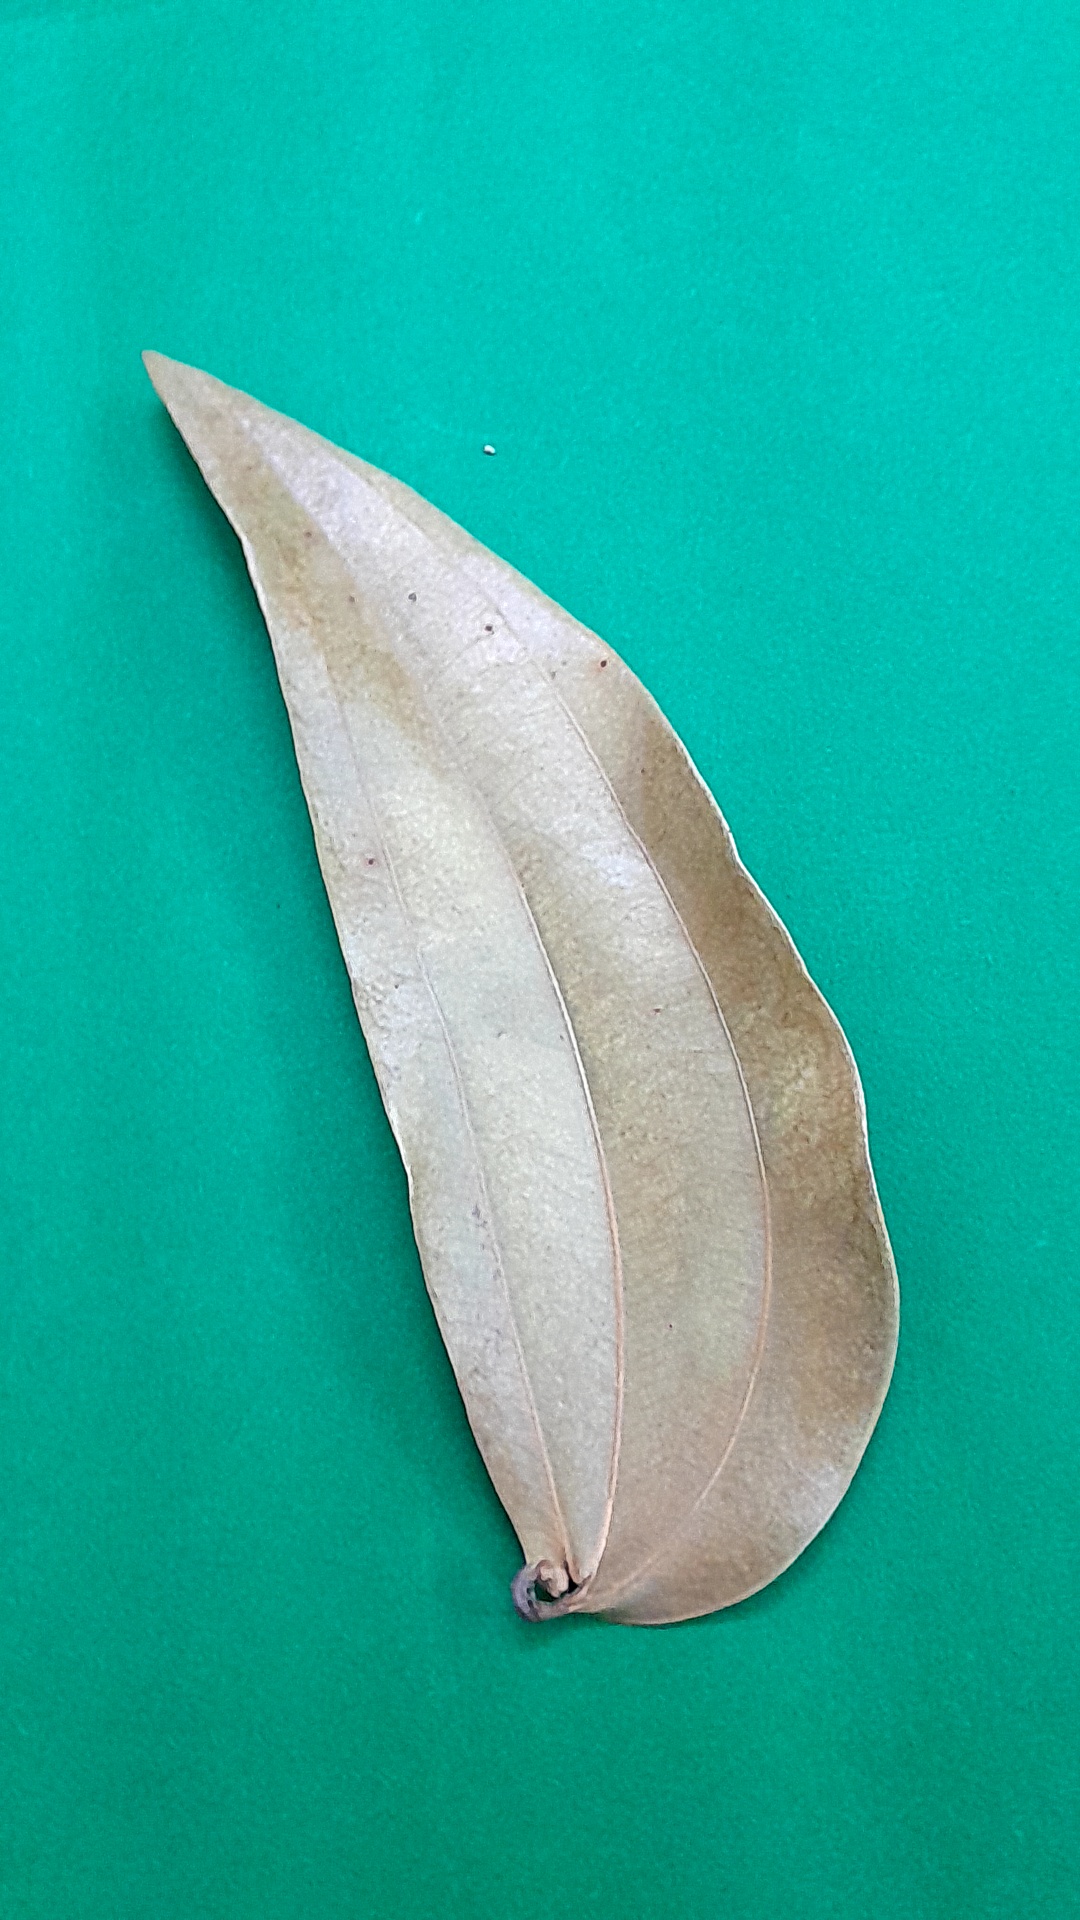
Label: Dry Leaf